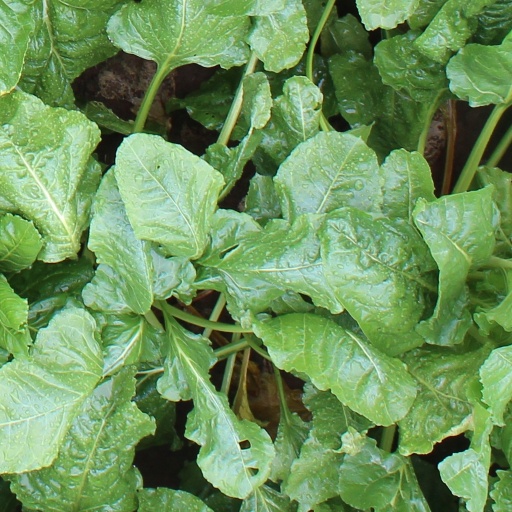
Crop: sugar beet